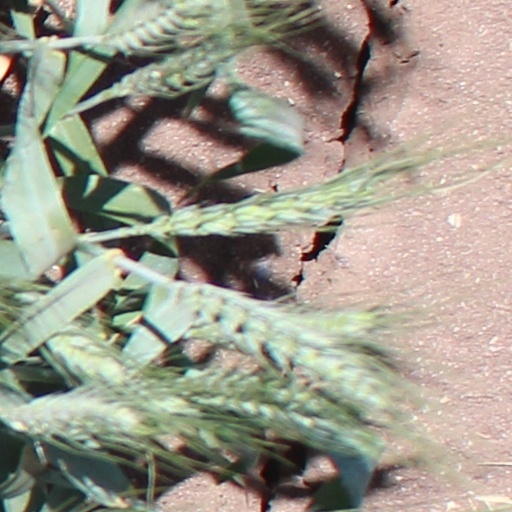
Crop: wheat